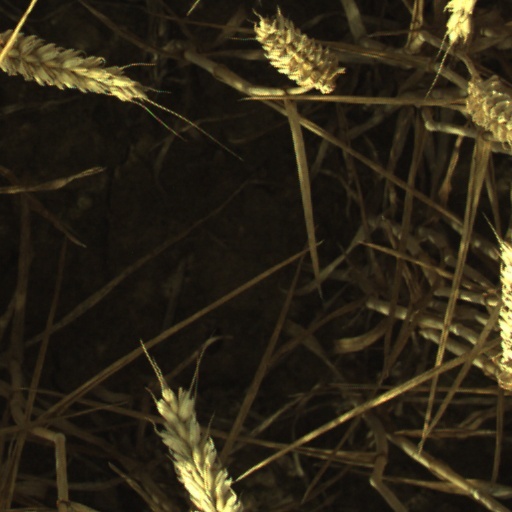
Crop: wheat